Marist Brothers College Rosalie

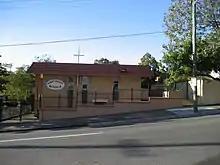
The High School

Adjacent to the school are a number of Catholic buildings still owned by the Parish. At 369 Given Terrace stands the large red brick Sacred Heart Church, built in 1917. Immediately across the road at 333 Given Terrace is the "Sacred Heart Primary School" (consisting of 5 small buildings) for grades 1–7, now closed but used by other Catholic groups. Behind that is a brick community hall constructed in 1978. There is also a parish priest residence on Given Terrace and a smaller building on the corner of Fernberg Road and Given Terrace that stands where the parish’s original wooden church stood. The original wooden church was constructed and formally blessed by Archbishop Robert Dunne on 10 March 1907 and was used until the large brick church was built in 1917, and thereafter it was used for primary school schooling until it burnt down in the 1970s. Finally at 327 Given Terrace there is the Sacred Heart Convent built in 1918 which was owned and used by the Sisters of Mercy order of nuns (who had commenced teaching in the parish in 1905) until sold by them in 2005.